Cocolife Asset Managers

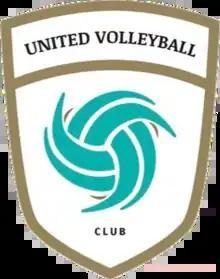
United VC crest and sponsored secondary logo

The United VC, mostly known as the Cocolife Asset Managers from 2017 to 2018 due to sponsorship reasons, was a professional women's volleyball team in the Philippine Super Liga (PSL).